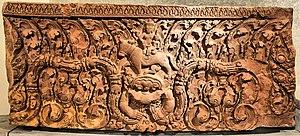
Linteau khmer, Musée Guimet, Paris-Origine: Vat Kralanh, style: Baphuon, XIe siècle, grès. Au centre, surmontant la face monstrueuse du kala (ou kirtimukha): Shiva et sonépoouse Parvati sur le taureau Nandin
Kirtimukha ou kīrttimukha est un mot composé sanscrit signifiant « visage glorieux ». Il désigne un visage plus ou moins stylisé de monstre féroce ayant d'énormes crocs et la bouche ouverte, généralement sans mâchoire inférieure. C'est un thème fréquent dans l'iconographie des temples de l'Inde et du Sud-Est asiatique. Il est souvent appelé aussi Kala ou grasa, le dévoreur. On le rapproche parfois du Tao tie chinois, voire de l'Homme vert européen.
Kâla est une figure mythologique d'origine hindouiste importante dans l'iconographie du monde indien et des royaumes indianisés d'Asie du Sud-Est. Le terme Kâla signifie le temps en sanskrit et désigne également la couleur noire ; il est perçu comme le destin, ou comme le dieu de la mort, sous son aspect du Temps. Ce terme désigne aussi une substance de la réalité dans le brahmanisme ou le jaïnisme. En Inde, ce motif est plus fréquemment appelé Kirtimukha.